Urmston

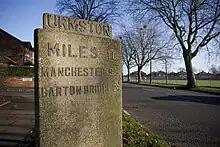
A milestone erected to commemorate the opening of Bowfell Road, in 1937

The Trafford Centre, a large shopping and leisure complex, is at Dumplington. Some locals felt that it brought about the decline of Urmston Precinct, the town's central shopping area – dating back to the 1960s – where many units closed or became "pound shops". Beginning in 2007, Urmston Precinct was demolished and a £45 million redevelopment of the site got underway, to include of retail and leisure space and 144 apartments. This redevelopment project is now known as Eden Square, open between 2009 and 2012 and includes shops such as Sainsburys, Aldi, Iceland, Quality Save, Greggs and Boots, along with independent retailers.